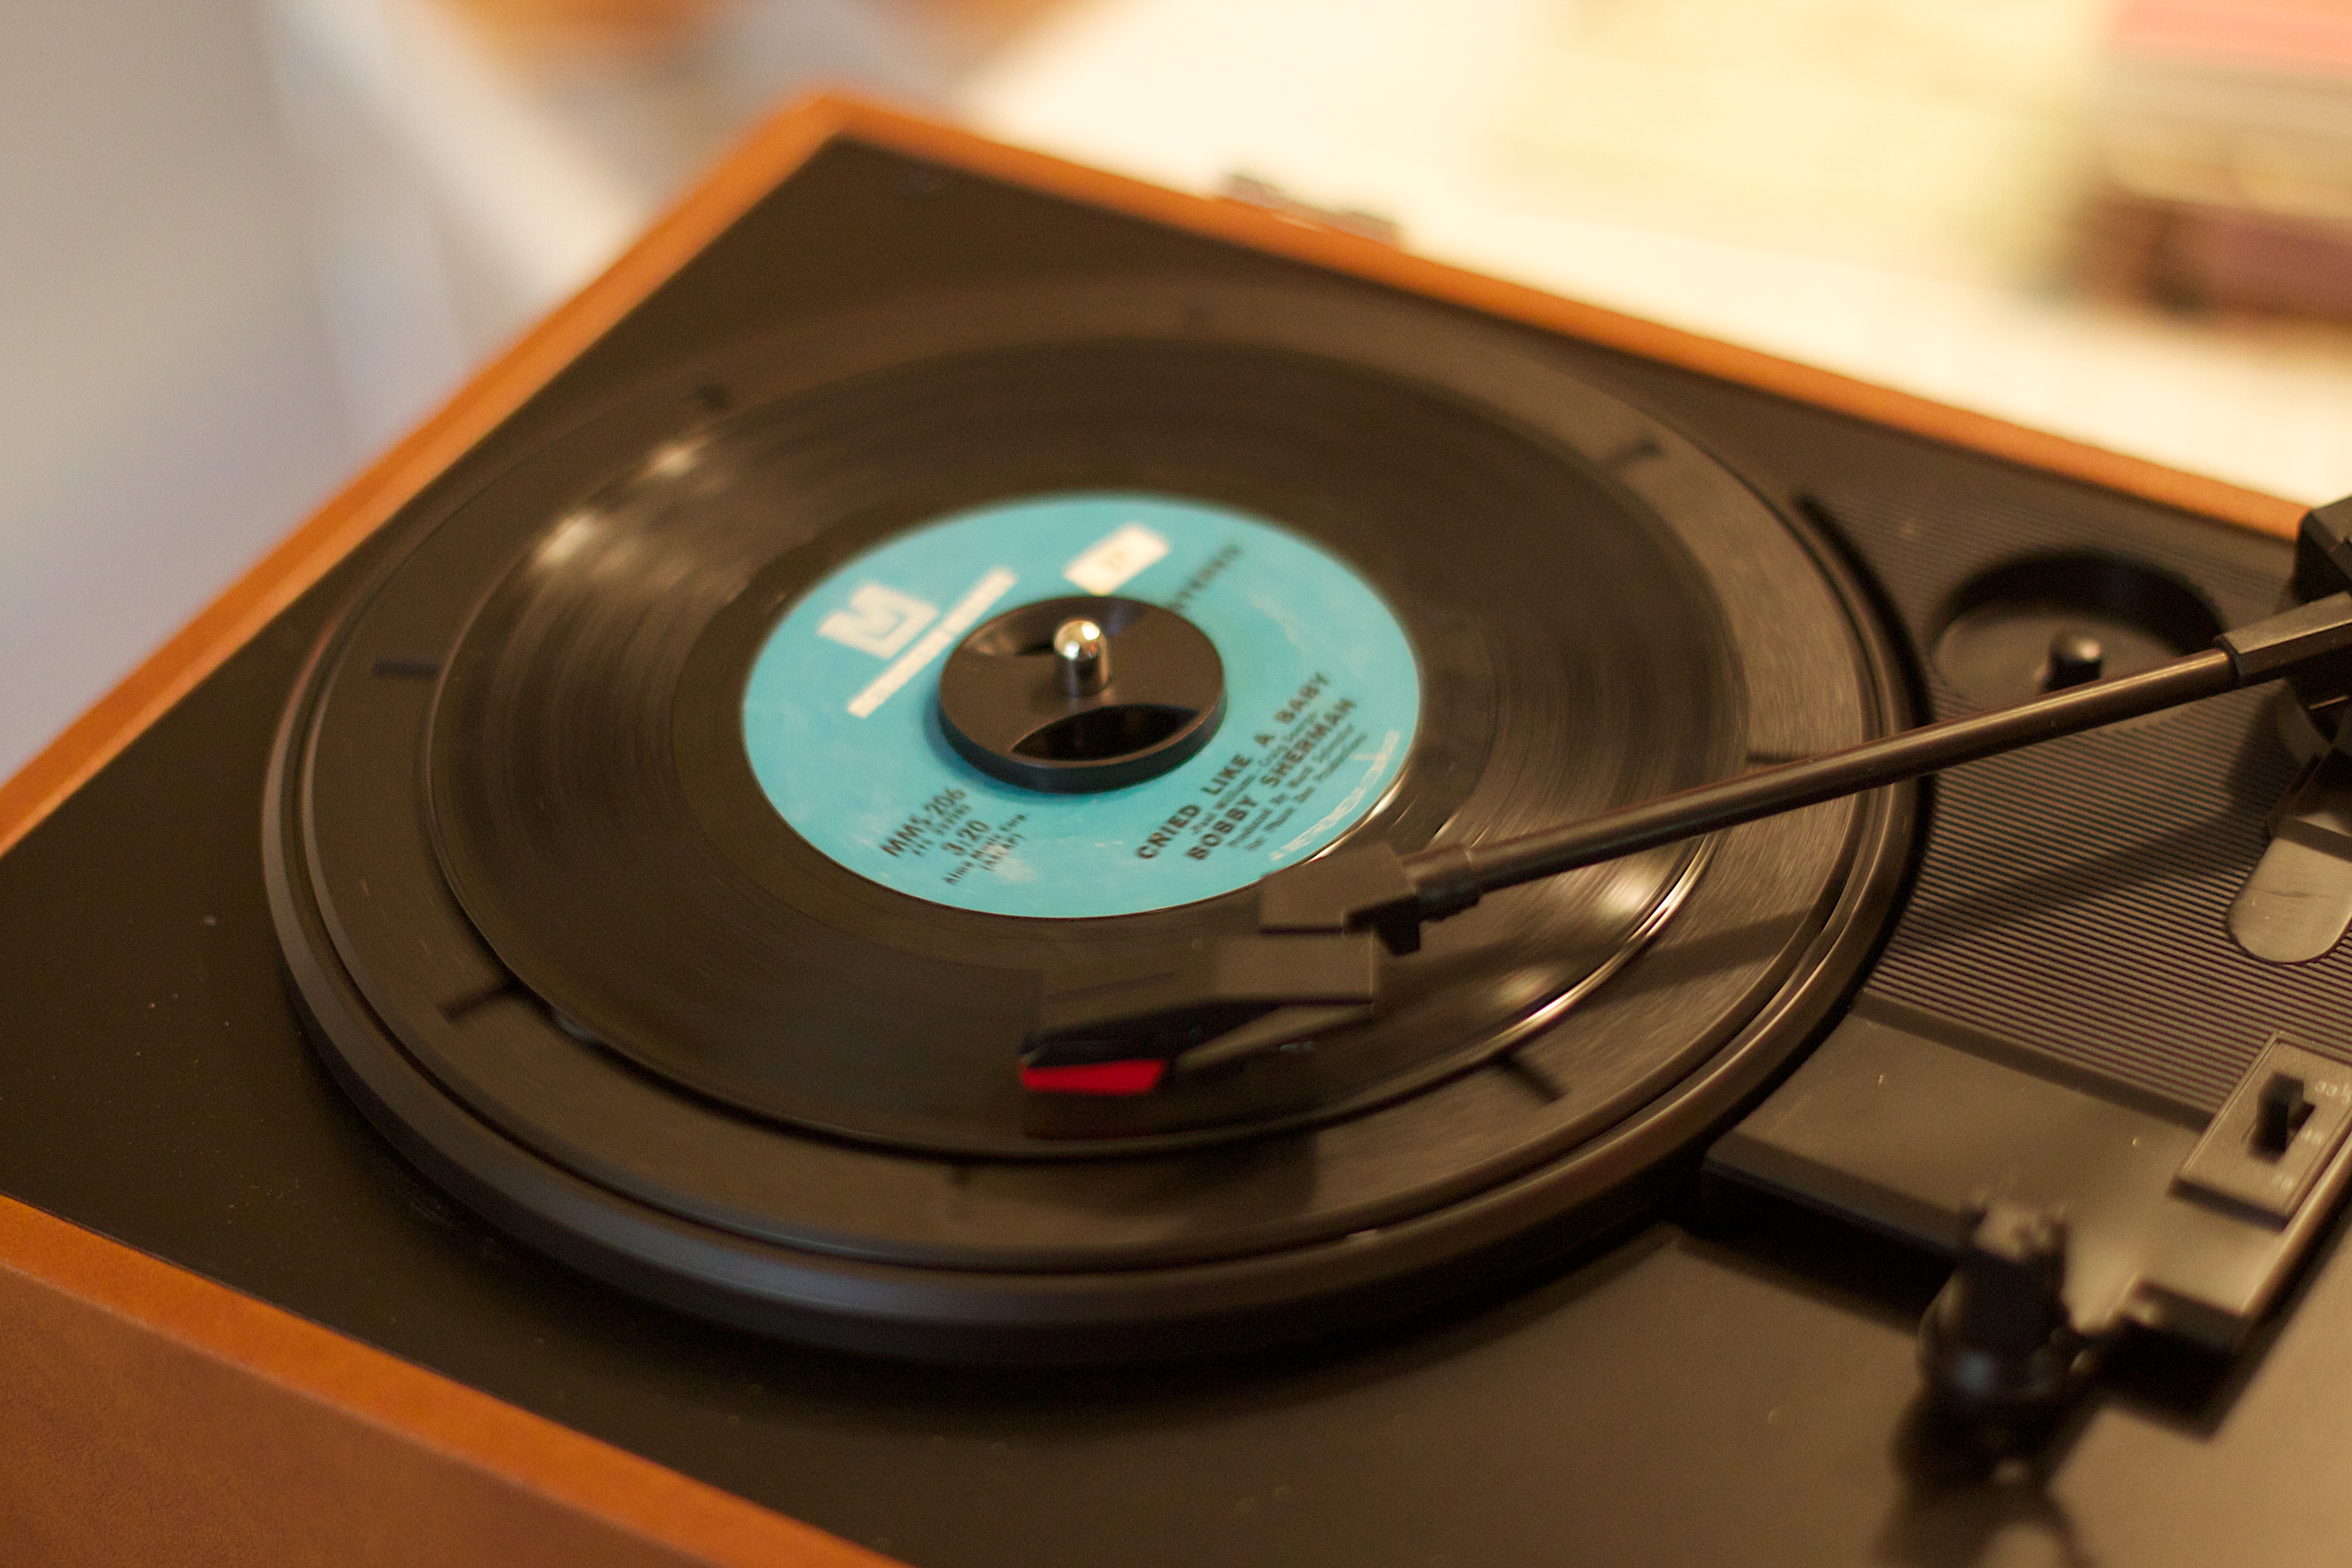
turntable, technology, gadget, circle, electronics, odyssey, gramophone record, compact disc, data storage device